AvtoVAZ

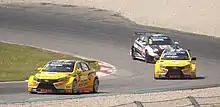
The two Lada Vestas of Gabriele Tarquini and Hugo Valente being chased by Sabine Schmitz in the 2016 WTCC season

In November 2013, Bo Andersson joined AvtoVAZ as CEO, the first non-Russian to head the company. He became involved in conflicts with local suppliers, which he accused of supplying low-quality products.